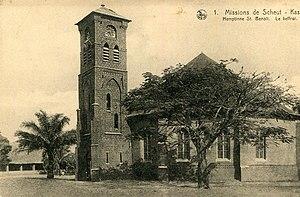
Mission scheutiste d'Hemptinne-Saint -Benoît au Congo belge vers 1925.
Hemptinne Saint-Benoît, actuellement Bunkonde, est le nom en français d'une localité située en République démocratique du Congo dans la province du Kasaï Occidental. Elle est située au sud de la ville de Kananga entre la route qui rejoint Dibaya et la rivière Lulua. À l'époque coloniale, Hemptinne Saint-Benoît était le lieu et le nom d'une des plus anciennes missions catholiques des pères de Scheut au Kasaï